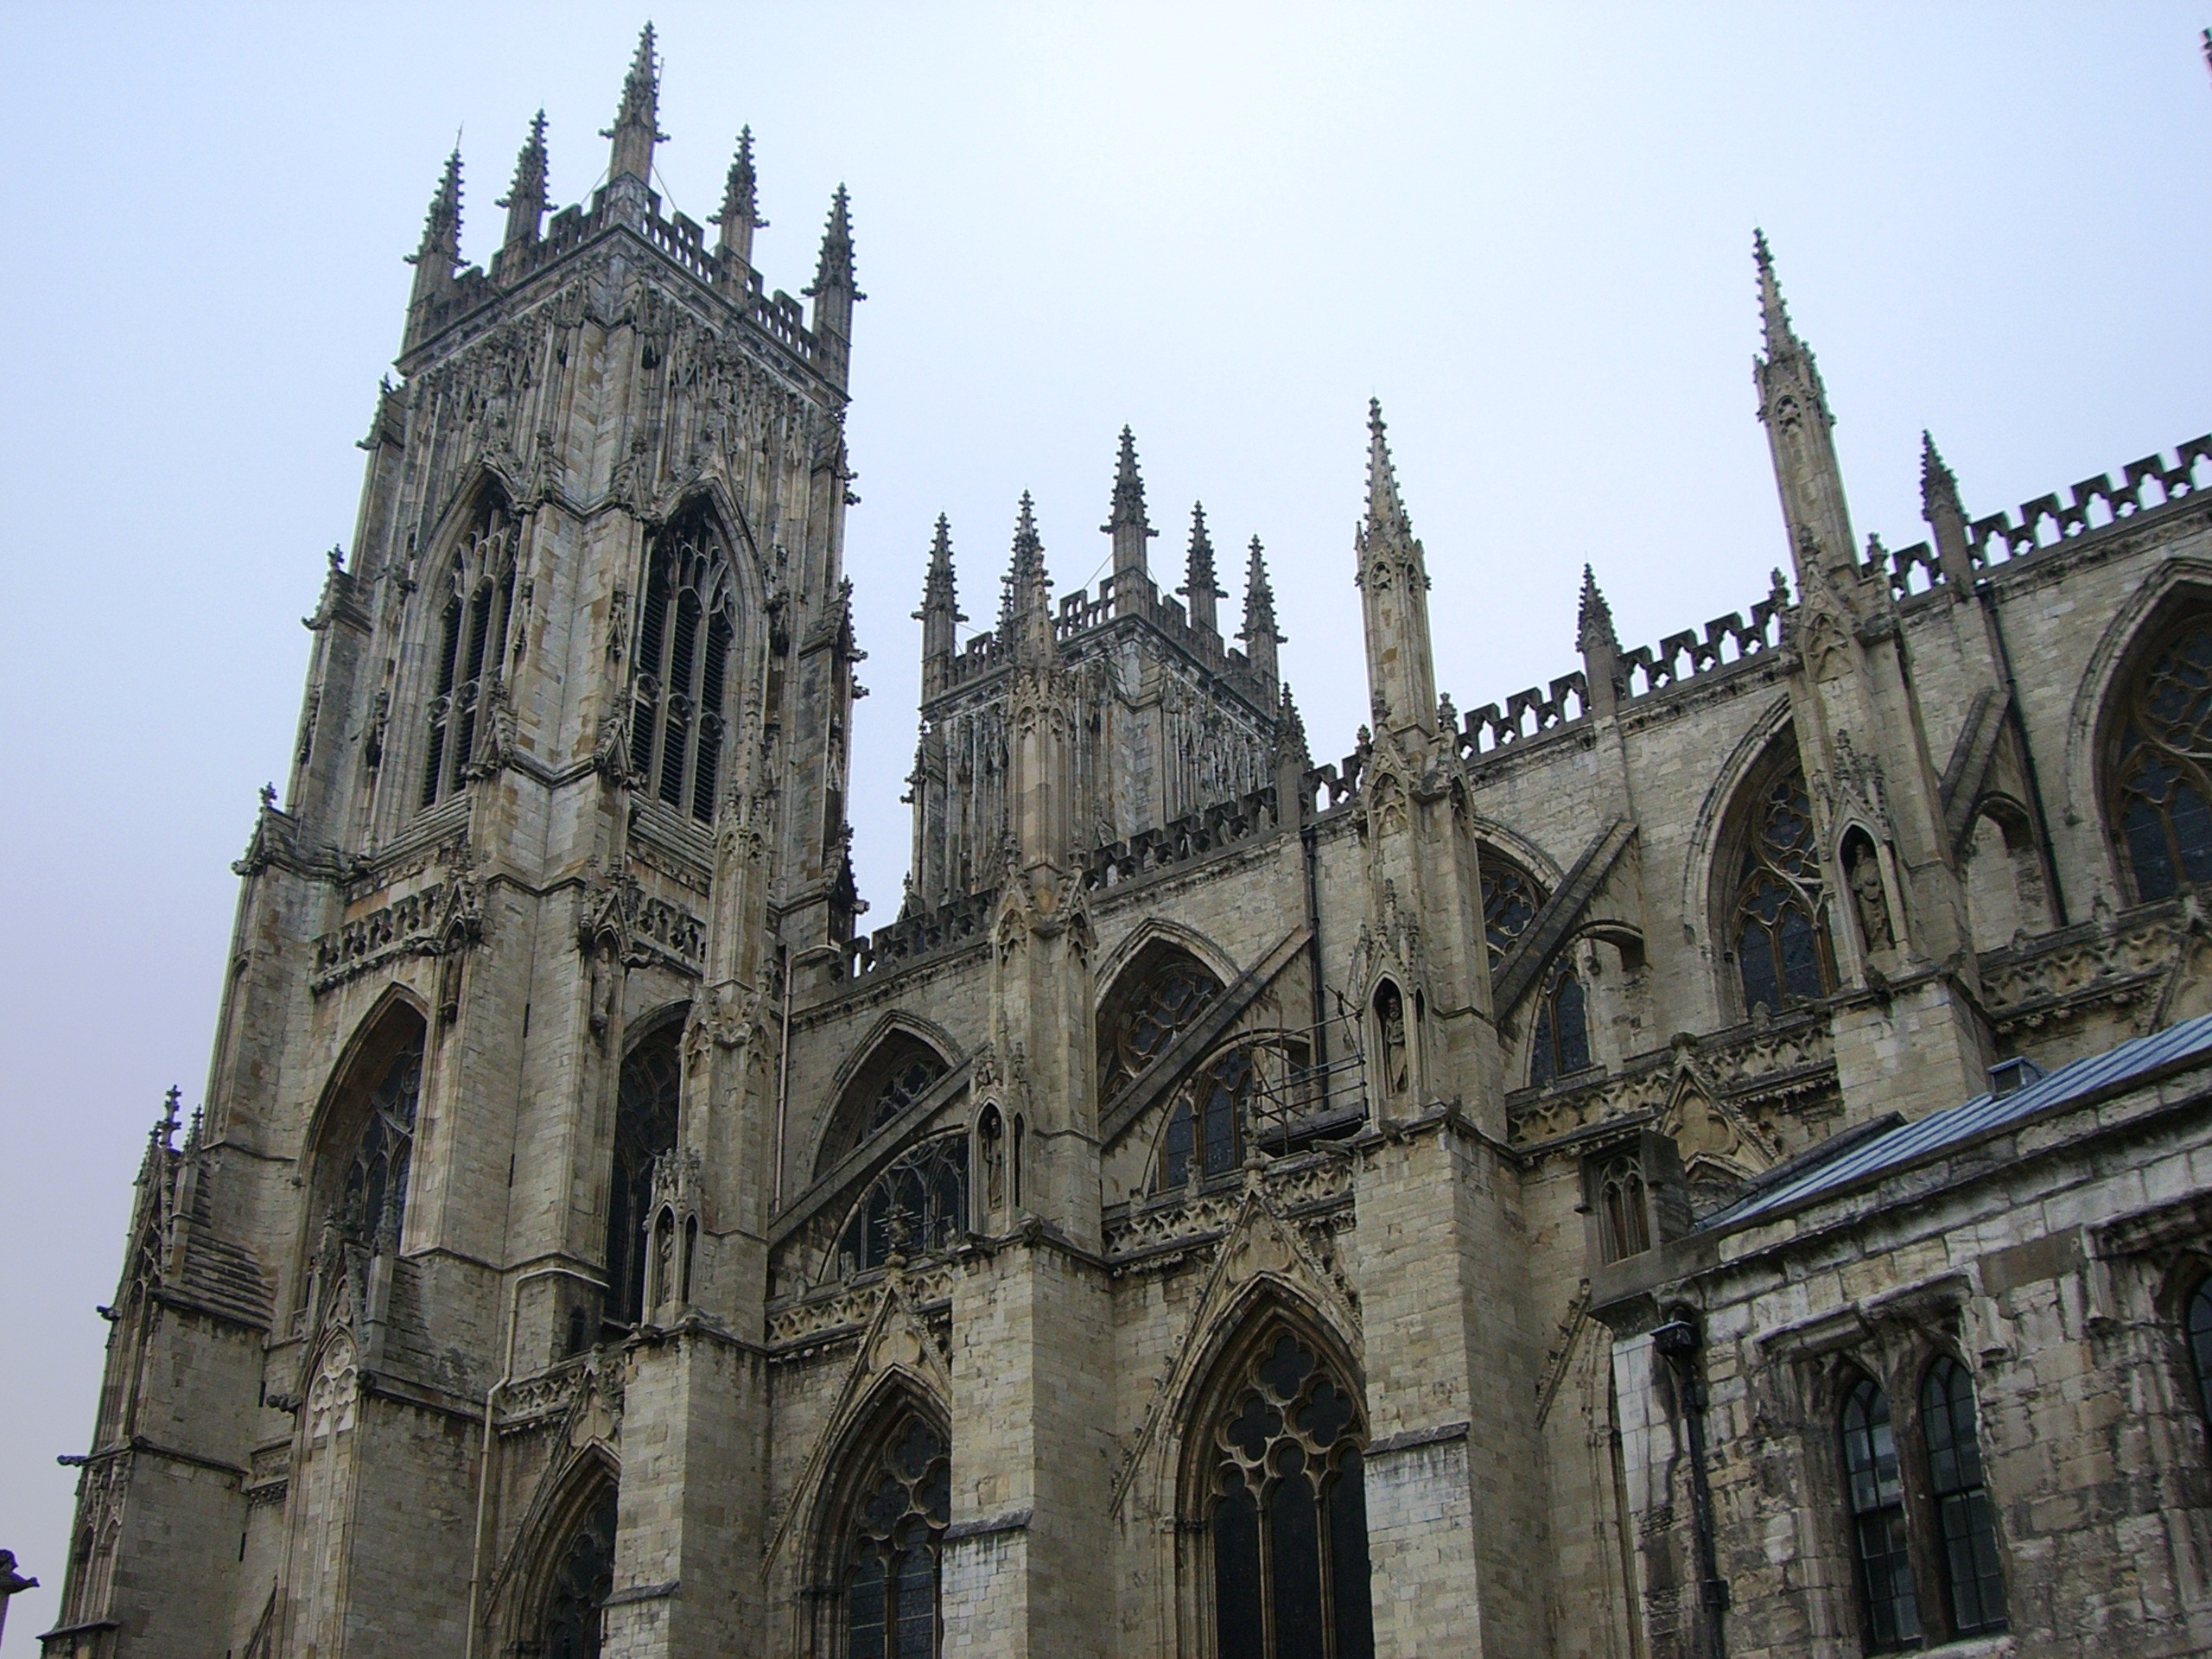
architecture, structure, building, old, religion, landmark, facade, church, cathedral, decor, place of worship, fig, places of interest, medieval architecture, old town, towers, spire, monastery, abbey, dom, input, historically, real estate, old window, gothic architecture, house of worship, tours, church facade, historic site, byzantine architecture